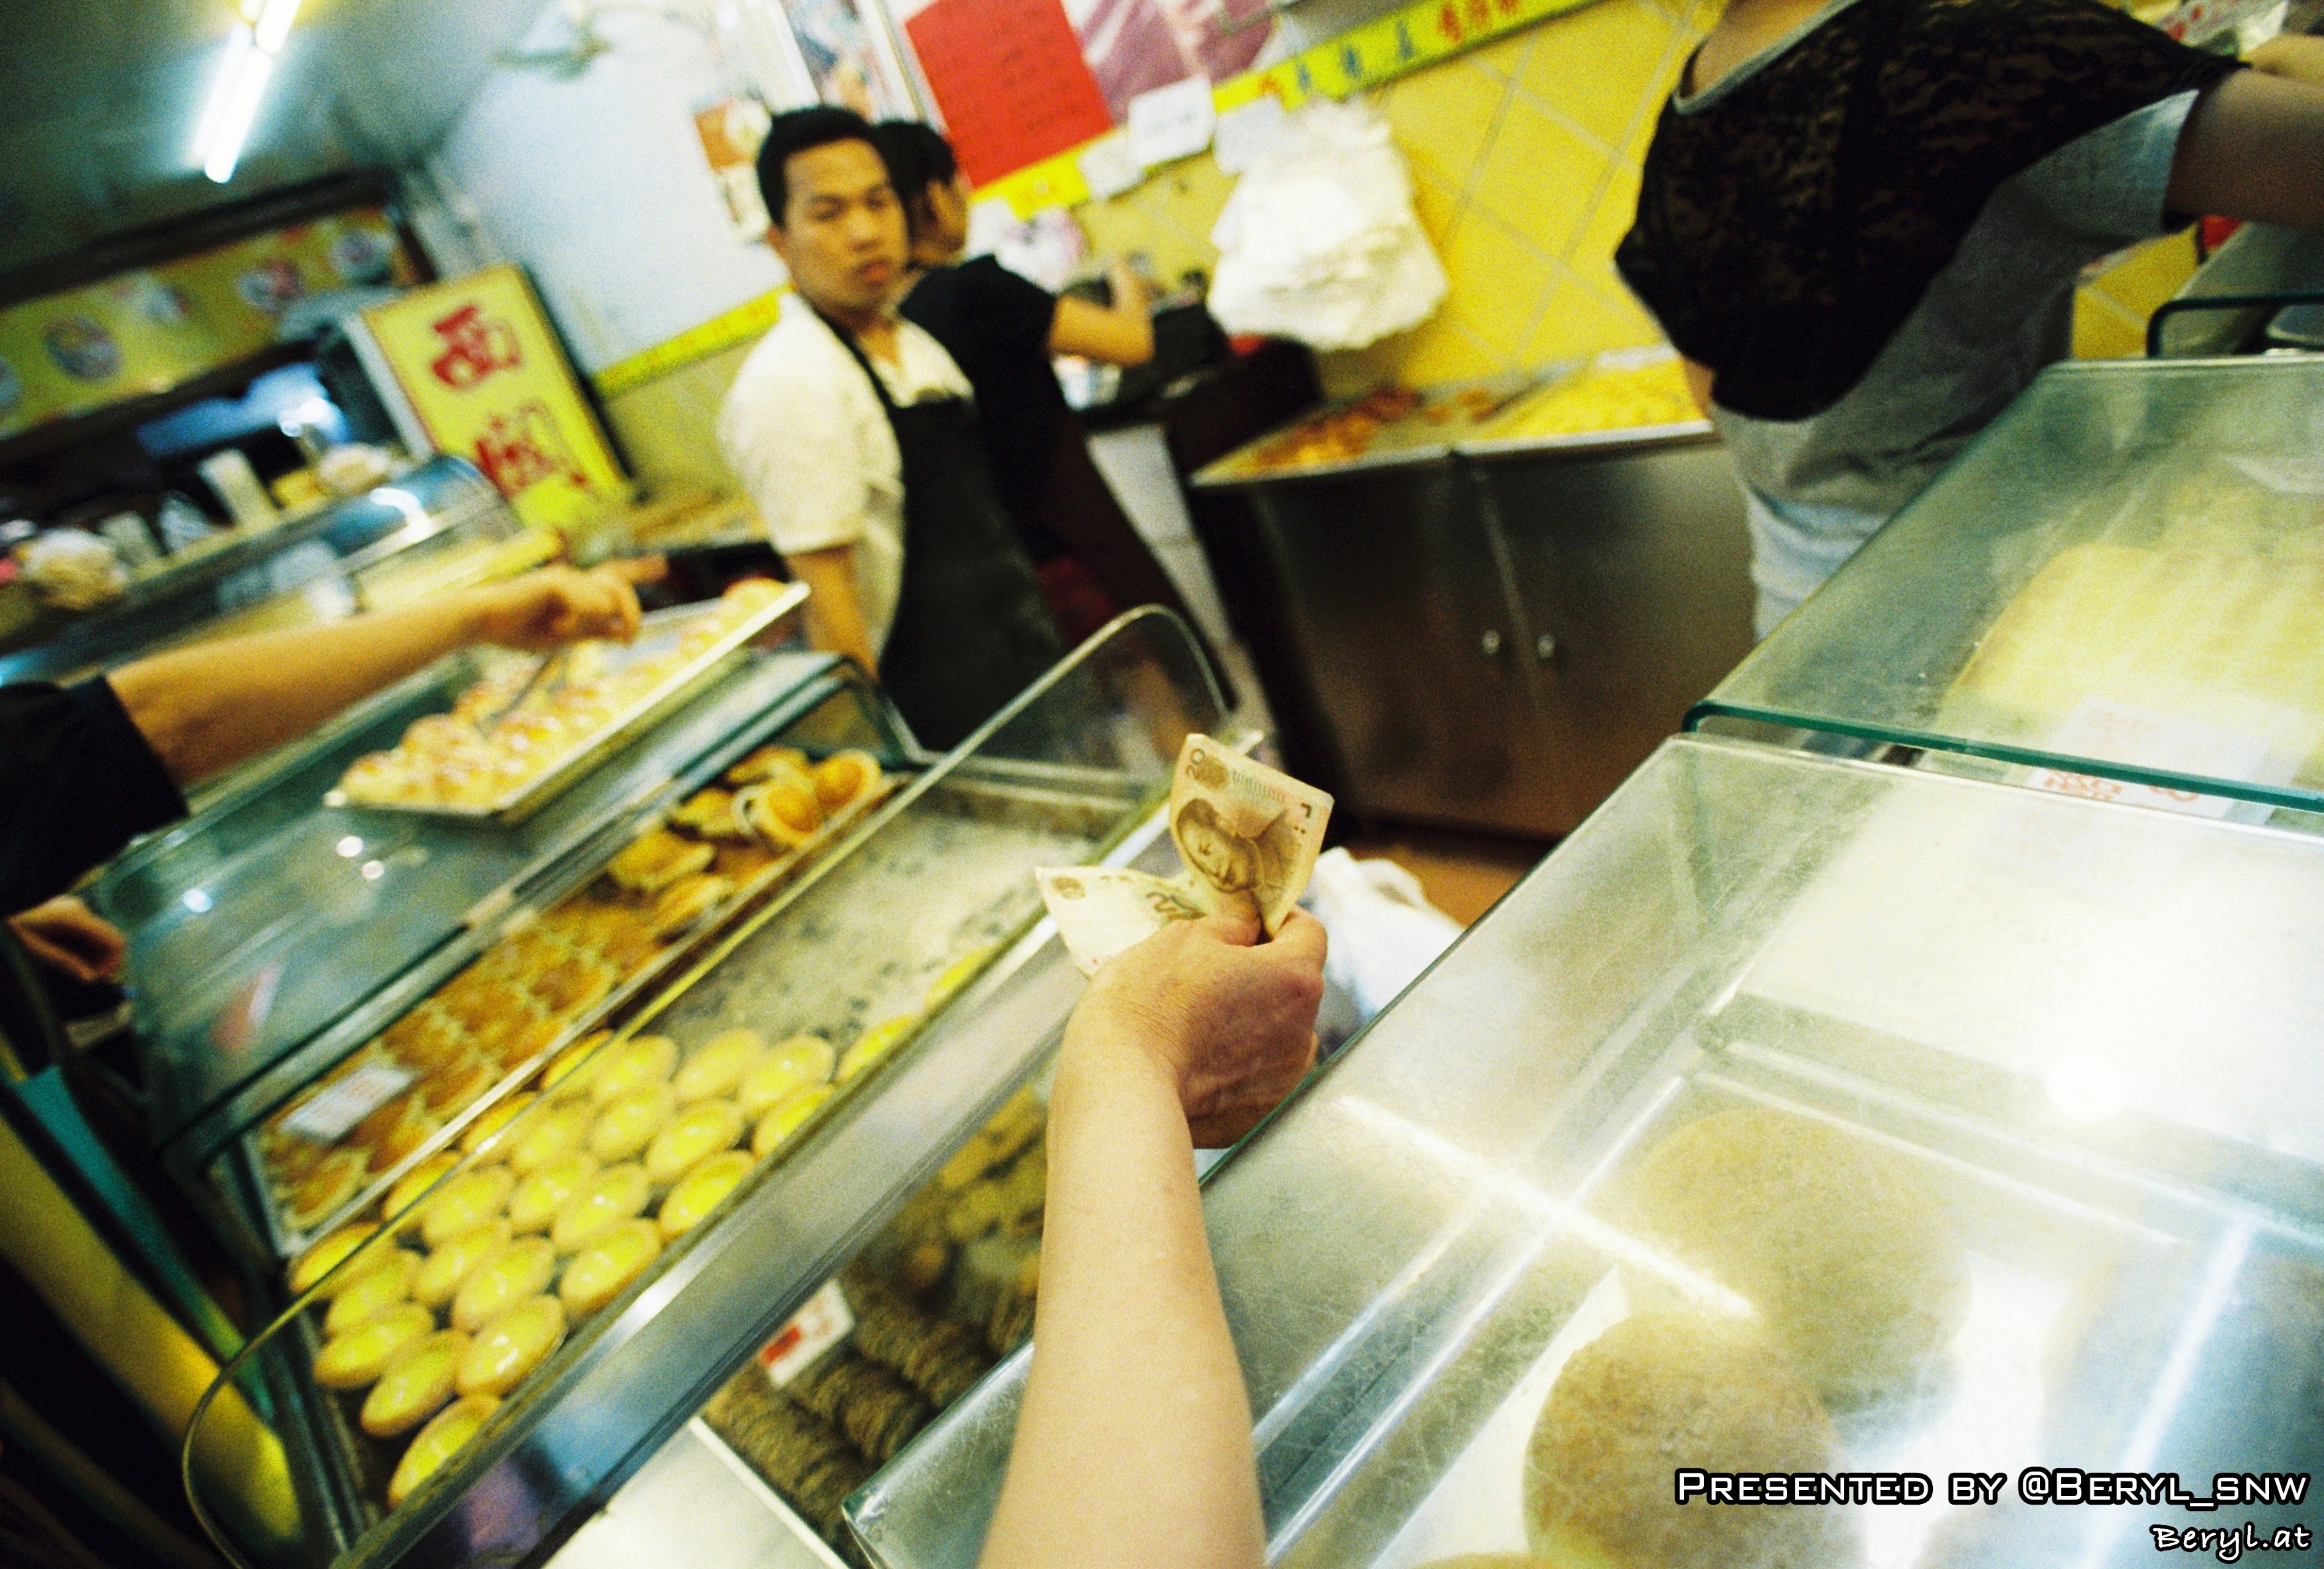
sea, ocean, sky, restaurant, film, analog, dish, meal, food, island, blue, nikon, cuisine, hongkong, china, guangdong, guangzhou, negatives, fm2, solaris, sense